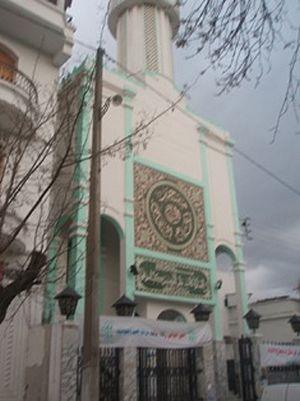
Ancienne synagogue de Sidi Mabrouk, Constantine, Algérie construite vers 1935
L'Histoire des Juifs à Constantine en Algérie s'étend de la période préislamique à la période contemporaine.
Constantine, est une commune du nord-est de l'Algérie, chef-lieu de la wilaya de Constantine. Comptant plus de 448 000 habitants, cette métropole est la troisième ville la plus peuplée du pays. Le Grand Constantine s'étale sur un rayon d'une quinzaine de kilomètres sous forme d'une agglomération comprenant une ville mère et une série de satellites. L'agglomération de Constantine comptait 943 112 habitants en 2015, dont seulement 54 % habitent dans la commune de Constantine.
L'histoire des Juifs en Algérie remonte à l’Antiquité, sans qu’il soit possible de retracer avec certitude l'époque et les circonstances de l’arrivée des premiers Juifs dans le territoire de l’actuelle Algérie. Plusieurs vagues d'immigration ont en tout cas contribué à accroître sa population. Il est possible qu'il y ait eu des Juifs à Carthage et dans le territoire actuel de l'Algérie avant la conquête romaine mais le développement des communautés juives est lié à la présence romaine. Les révoltes juives des Iᵉʳ et IIᵉ siècles en terre d'Israël et en Cyrénaïque ont certainement causé l'arrivée d'immigrants juifs en provenance de ces contrées. Le prosélytisme juif parmi les Berbères est un fait historique établi, mais son importance reste débattue.